Oral mucocele

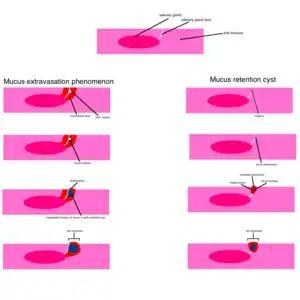
Simplistic representation of the formation of mucoceles

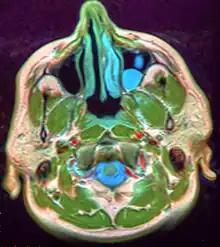
Mucous retention cyst in maxillary sinus indicated by the asymmetrical blue lump to the right of the nose

The most common location to find a mucocele is the inner surface of the lower lip. It can also be found on the inner side of the cheek (known as the buccal mucosa), on the anterior ventral tongue, and the floor of the mouth. When found on the floor of the mouth, the mucocele is referred to as a ranula. They are rarely found on the upper lip. As their name suggests, they are basically mucus-lined cysts and they can also occur in the paranasal sinuses, most commonly the frontal sinuses, the frontoethmoidal region, and the maxillary sinus. Sphenoid sinus involvement is extremely rare. When the lumen of the vermiform appendix of the intestine gets blocked due to any factor, a mucocele can also form there.